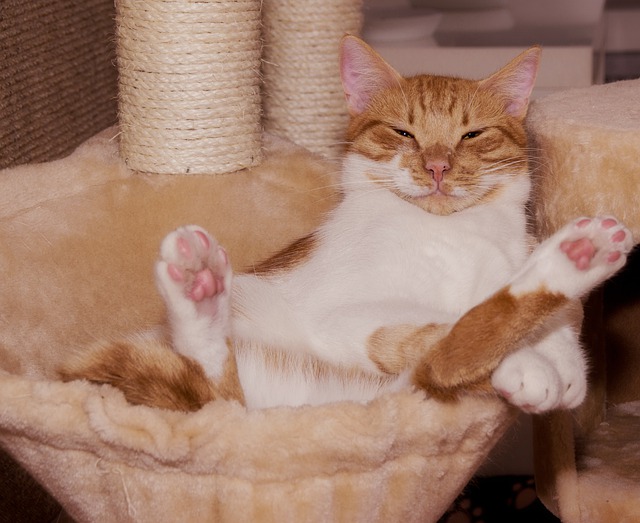
Label: cat